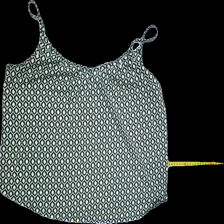
View: front
Type: Tank top
Category: Ladies
Brand: H&M
Colors: Black, White
Material: 100%polyester
Pattern: Geometric print
Cut: C-collar, Loose
Size: L
Season: Summer
Stains: Major
Price range: <50
Recommended usage: Export